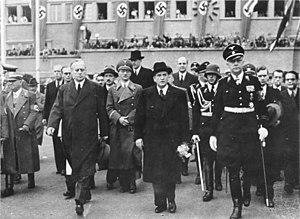
L’avènement du nazisme marque une rupture dans la politique étrangère de l’Allemagne : en effet, autant le 30 janvier 1933 inaugure la fin de la politique de révisionnisme modéré pratiqué jusqu'alors et la mise en place d'une politique de force, conforme aux aspirations d'une grande puissance et rendue nécessaire par la structure même du régime qui se met en place à partir de 1933, autant le nouveau régime prend soin de ne pas rompre avec les pratiques héritées de la période précédente, et poursuit la politique extérieure initiée depuis 1930, comme les discussions autour du réarmement et l'égalité des droits.